Neustädter Kirche, Hanover

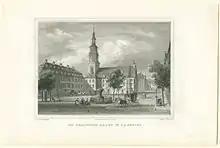
, 1850, steel engraving by John Poppel after a drawing by George Osterwald

John Frederick, Duke of Brunswick-Lüneburg, converted to Catholicism in 1651. When he took over the Principality of Calenberg in 1665, the court chapel in the was converted to Catholic, and the Protestant members of the court needed a new church. It was built from 1666 to 1670 in the , across the Leine from the (old town), across the river from the , then the courtly residence. The church was designed in Baroque style, probably by the Venetian architect Girolamo Sartorio, the duke's , who didn't follow models but built a hall focused on the sermon. The architect was the duke's Brand Westermann. The building was financed by the duke and the representatives of the Principality of Calenberg, and to a large extent by the early capitalist merchant and banker John Duve. Material from a former chapel of St. Gall in the old town was reused. The church was the burial site for members of the court.